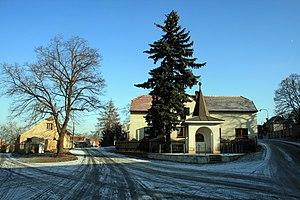
Zlosyň est une commune du district de Mělník, dans la région de Bohême-Centrale, en République tchèque. Sa population s'élevait à 486 habitants en 2020.